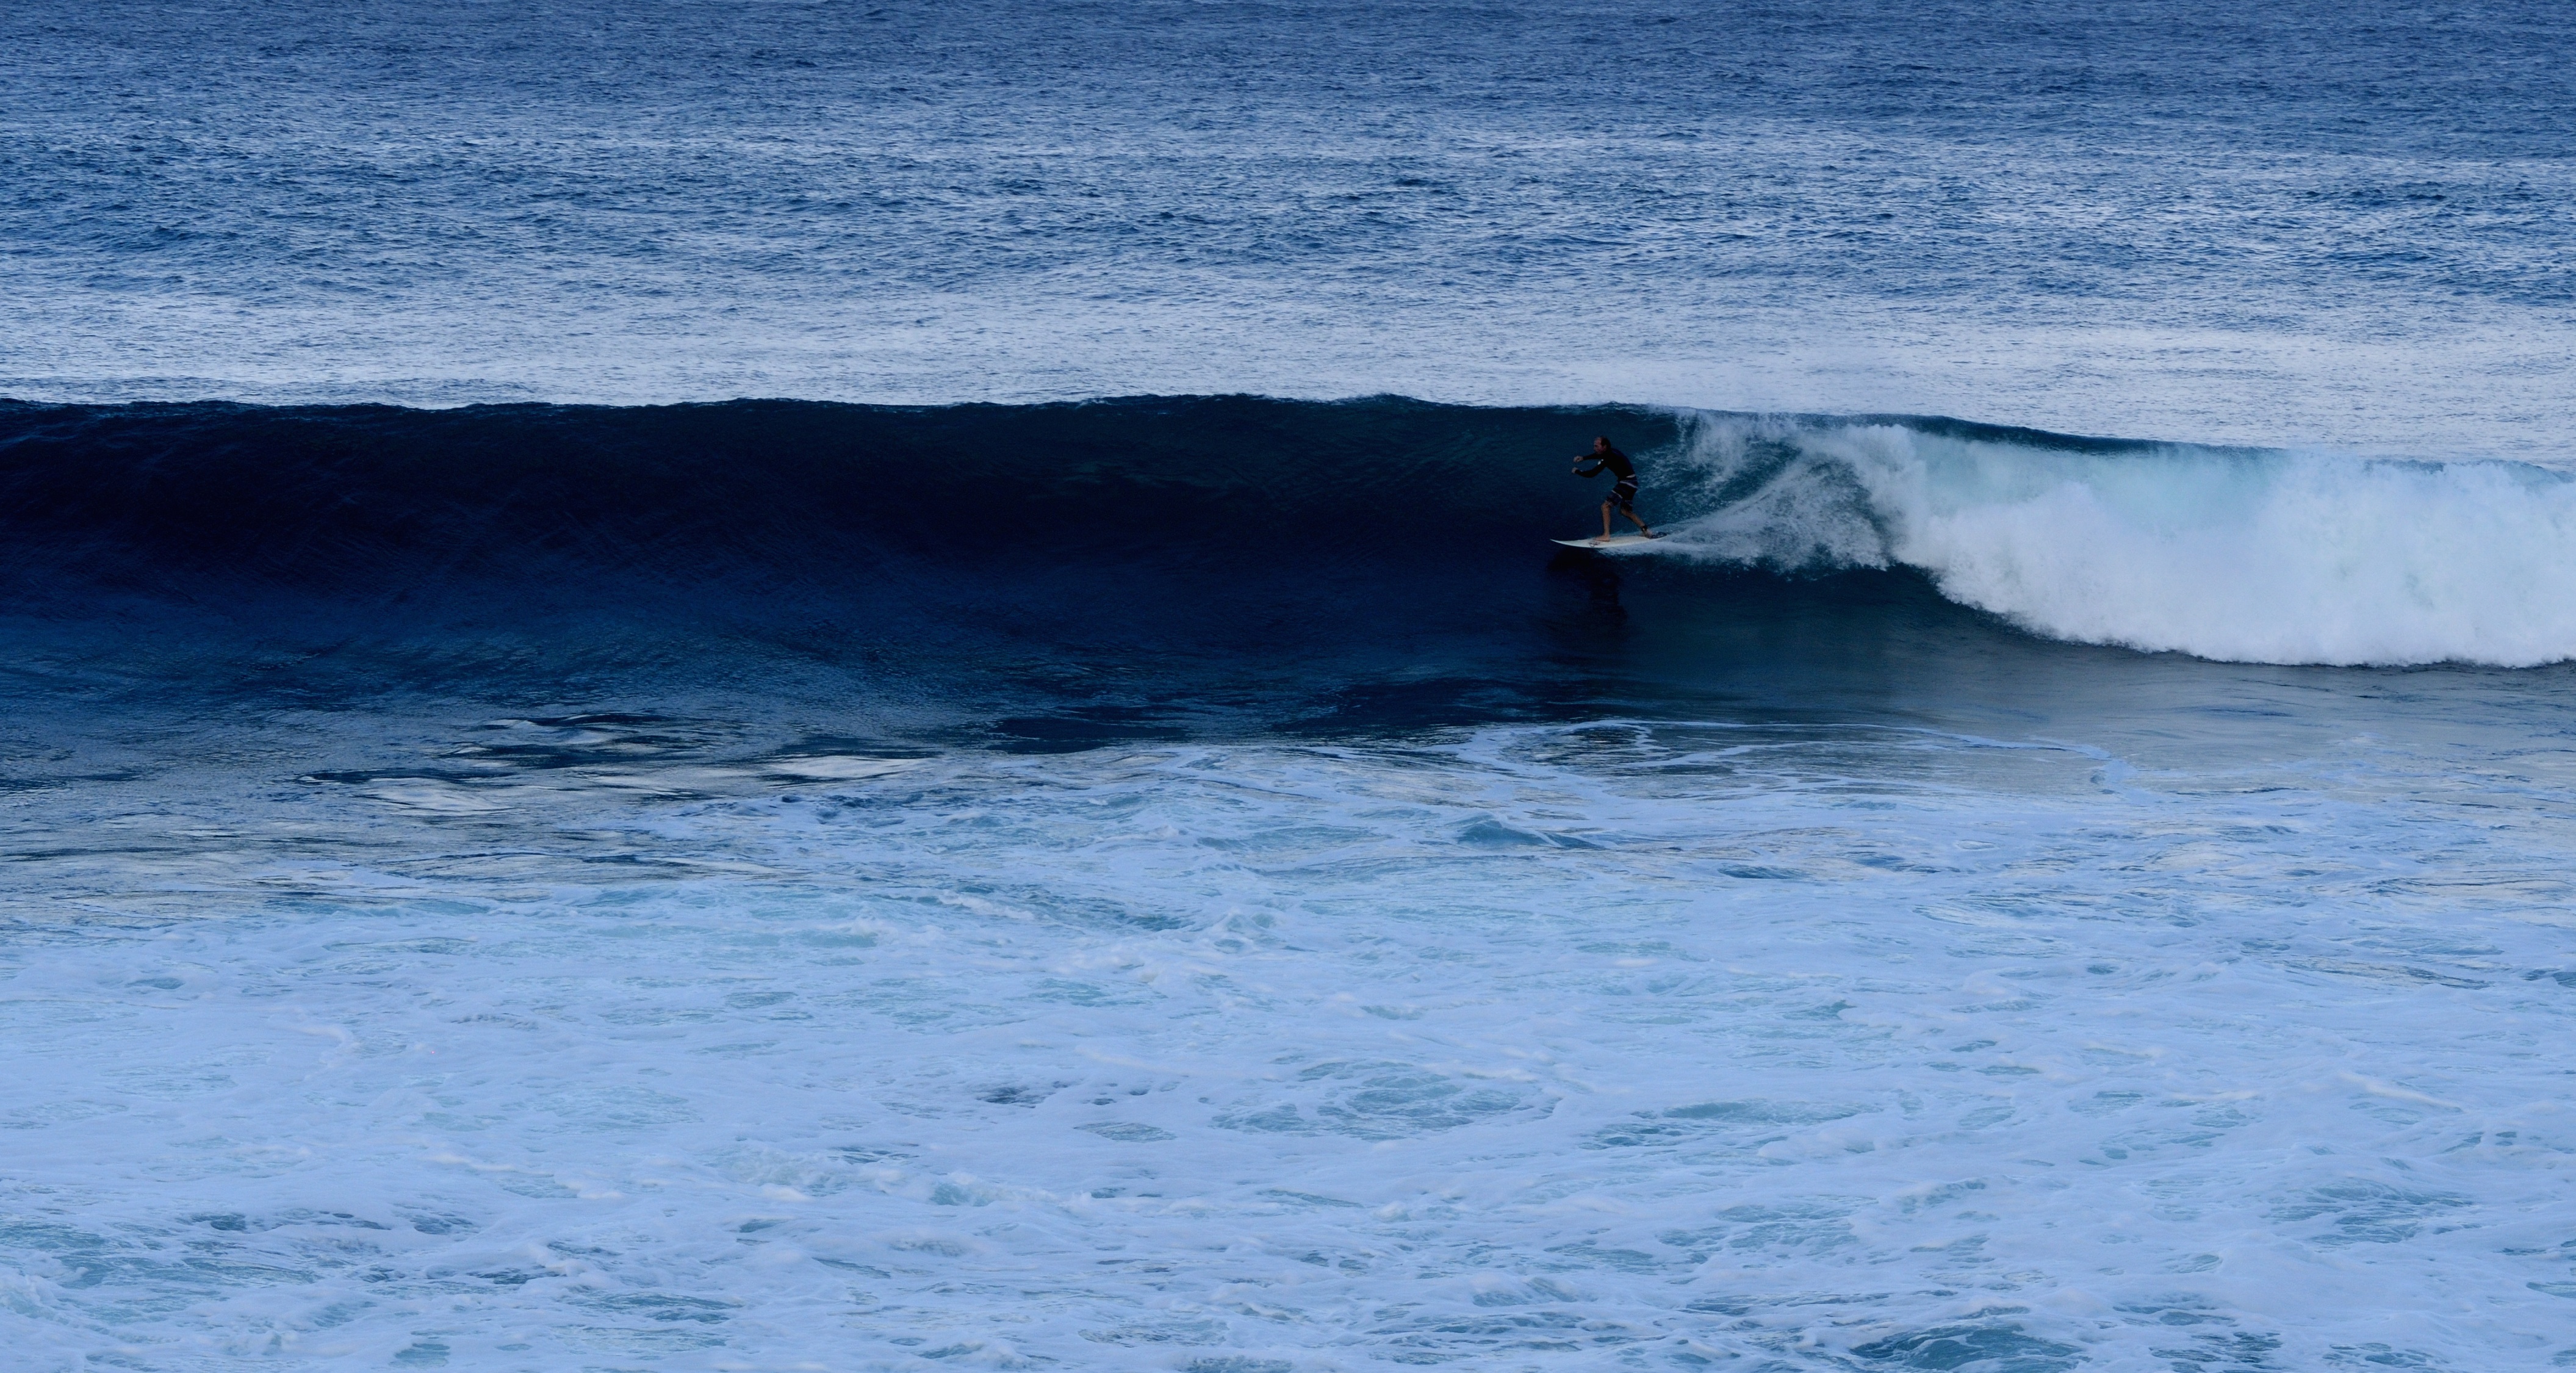
sea, coast, ocean, wave, surfing, sports, water sport, wind wave, boardsport, surfing equipment and supplies, surface water sports, bodyboarding